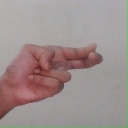
अक्षर: ह